American Auto

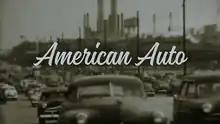

American Auto is an American television sitcom created by Justin Spitzer, that aired from December 13, 2021, to April 18, 2023, on NBC. In May 2022, the series was renewed for a second season which premiered on January 24, 2023. In June 2023, the series was canceled after two seasons.